Monica and Friends

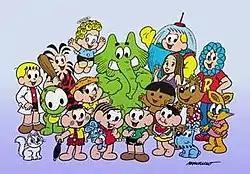
Some of the main characters of Monica.

The "Monica and Friends" series has an extensive amount of main and secondary characters. It has as main protagonists Monica, Jimmy Five, Smudge and Maggy and each has its own comic book. Currently the character Milena was recently added as the fifth main character of the group. Other characters from other series created by Mauricio de Sousa are also included on Monica and Friends, making crossovers or quotations from each other in several stories, among several other characters. The main setting of the stories is the fictional Lemon Tree Street ("Rua do Limoeiro").